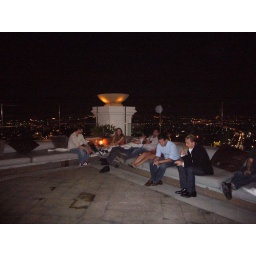
Scirocco roof bar in Bangkok